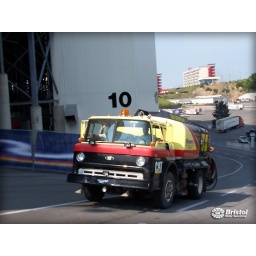
This water truck at BMS aids in cleaning the grounds.